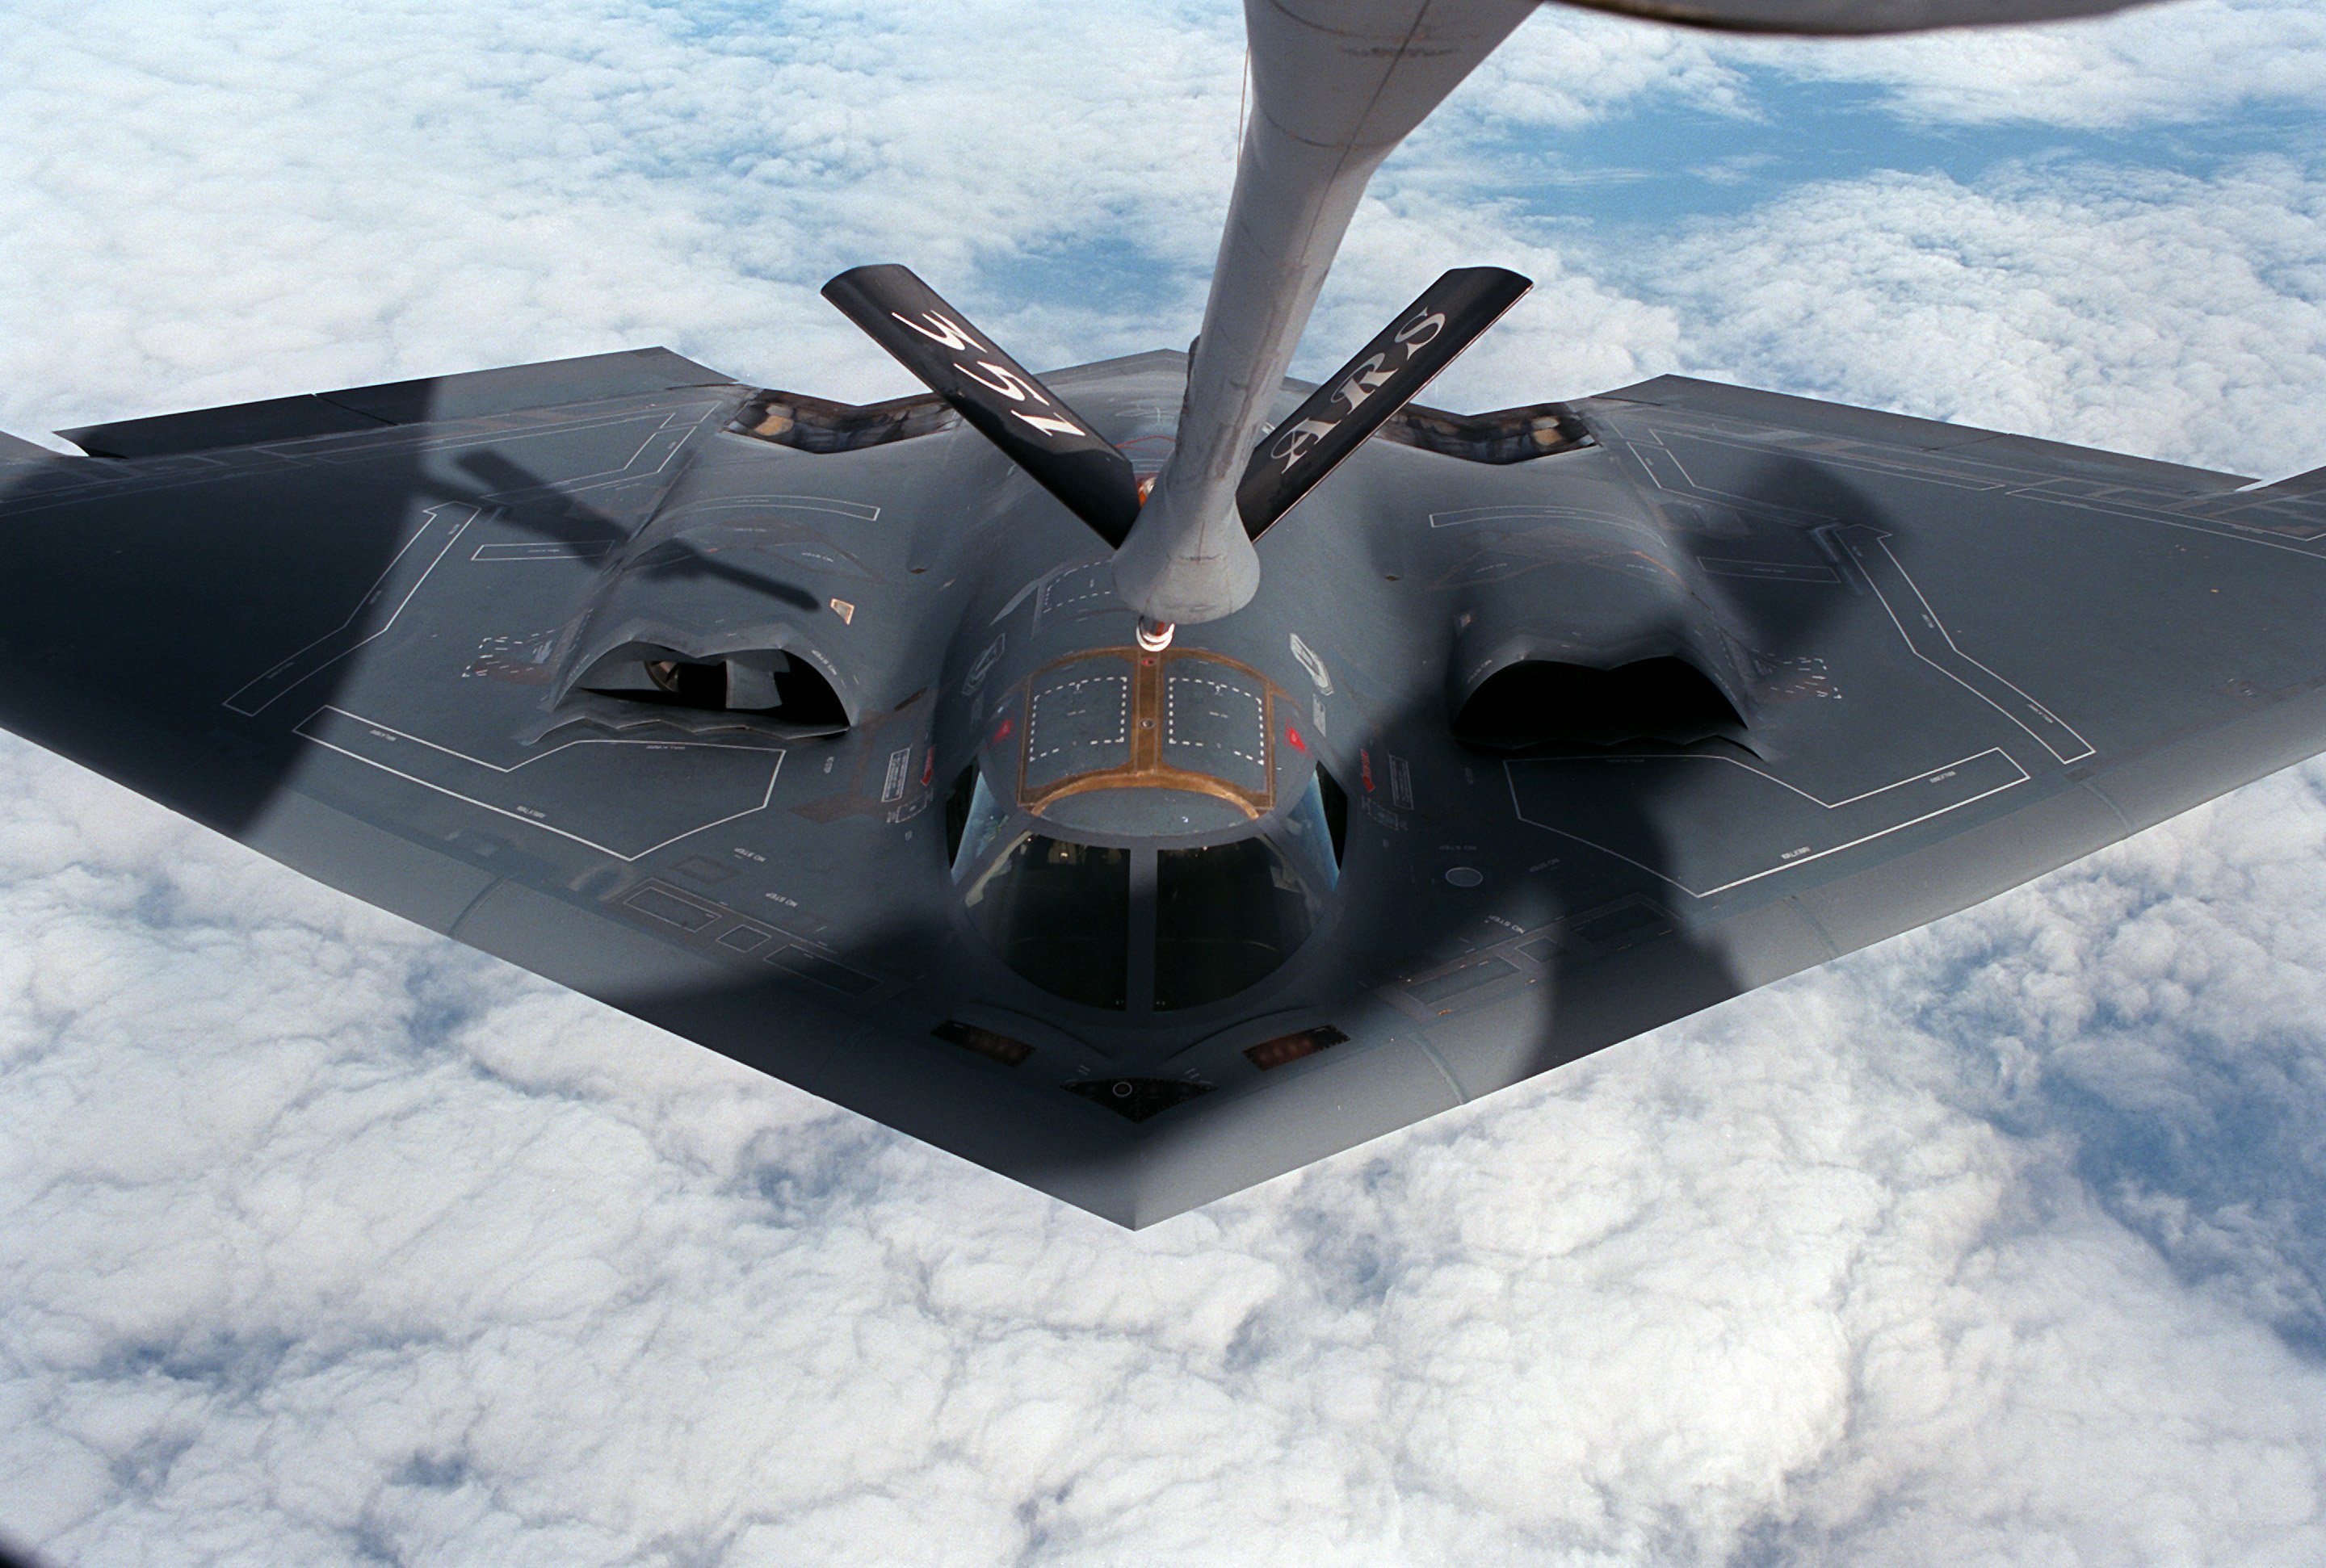
wing, sky, airplane, aircraft, military, army, vehicle, aviation, flight, usa, aeroplane, propeller, bomber, air force, jet aircraft, fighter aircraft, military aircraft, stealth bomber, aerial refueling, atmosphere of earth, aircraft engine, mcdonnell douglas f 15 eagle, lockheed martin, lockheed martin f 22 raptor, lockheed martin f 35 lightning ii, stealth aircraft, northrop grumman b 2 spirit, rocket powered aircraft, stealth fighter, lockheed f 117 nighthawk, lockheed sr 71 blackbird